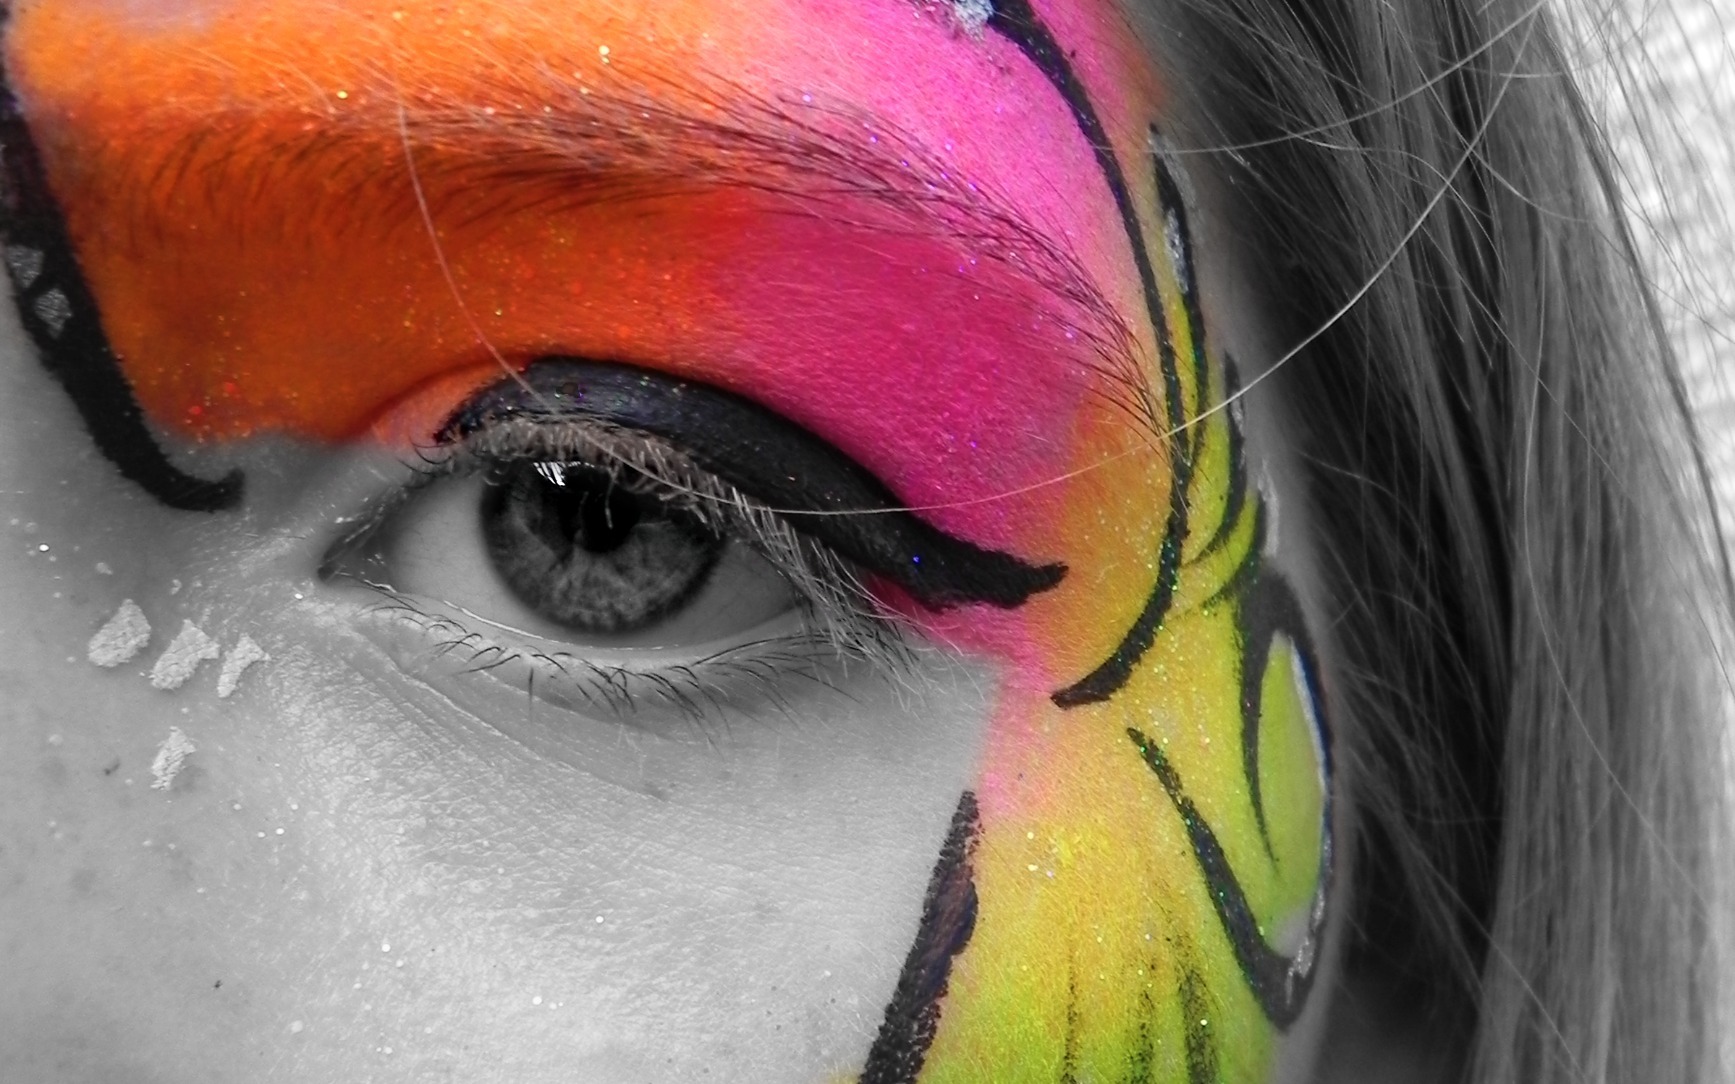
girl, photography, flower, green, red, color, child, butterfly, black, ear, colorful, yellow, pink, close up, human body, face, drawing, eye, head, beauty, organ, sister, macro photography